Early voting

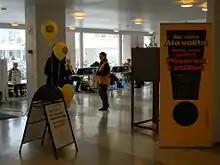
Early voting in the 2012 Finnish presidential election on the premises of University of Turku, Finland

In Finland, eligible voters may cast ballots either on election day or by advance voting. Advancing voting begins on a Wednesday, eleven days before election day. The advance-voting period ends eight days before election day (for votes cast abroad at designated Finnish embassies) and five days before election day (for votes cast within Finland). Any qualified voter may cast a ballot at a "general advance polling station" (a Finland municipal office or certain post offices and Finnish embassies abroad). "Special advance polling stations" are set up at hospitals for patients and prisons for detainees. Additionally, Finnish voters who are unable to travel to advance polling stations due to mobility impairments or illness may cast advance ballots at home (election commissioners make house calls to receive votes from such person). Crews of traveling Finnish ships may also cast ballots via advance voting, beginning 18 days before election day.